Forestry in India

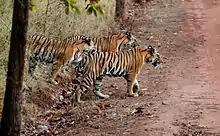
India has the majority of the world's wild tigers, approximately 3,000 in 2019.

According to the 2019 Forest Survey, the State of Madhya Pradesh has the largest forest cover in the country. In terms of percentage of forest cover Mizoram (85.41 percent) is the most forest rich state. In Lakshadweep, around 90.33% of forest can be found. The States/Union Territories that showed larger increase in forest cover is Karnataka followed by Andhra Pradesh, Kerala, and Jammu & Kashmir while the States/Union Territories that showed loss of forest cover are Manipur, Arunachal Pradesh and Mizoram.